Mexican Spitfire (film)

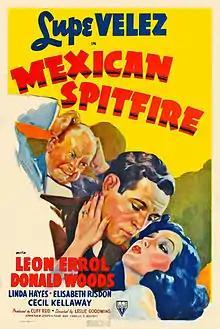
Promotional poster of the film

Mexican Spitfire is a 1940 American comedy film starring Lupe Vélez. She plays a hot-headed, fast-talking Mexican singer taken to New York for a radio gig, who decides she wants the ad agency man for herself. The film was the sequel of the film "The Girl from Mexico" (1939) and was the first of a film series of seven more films with the same title and main characters.